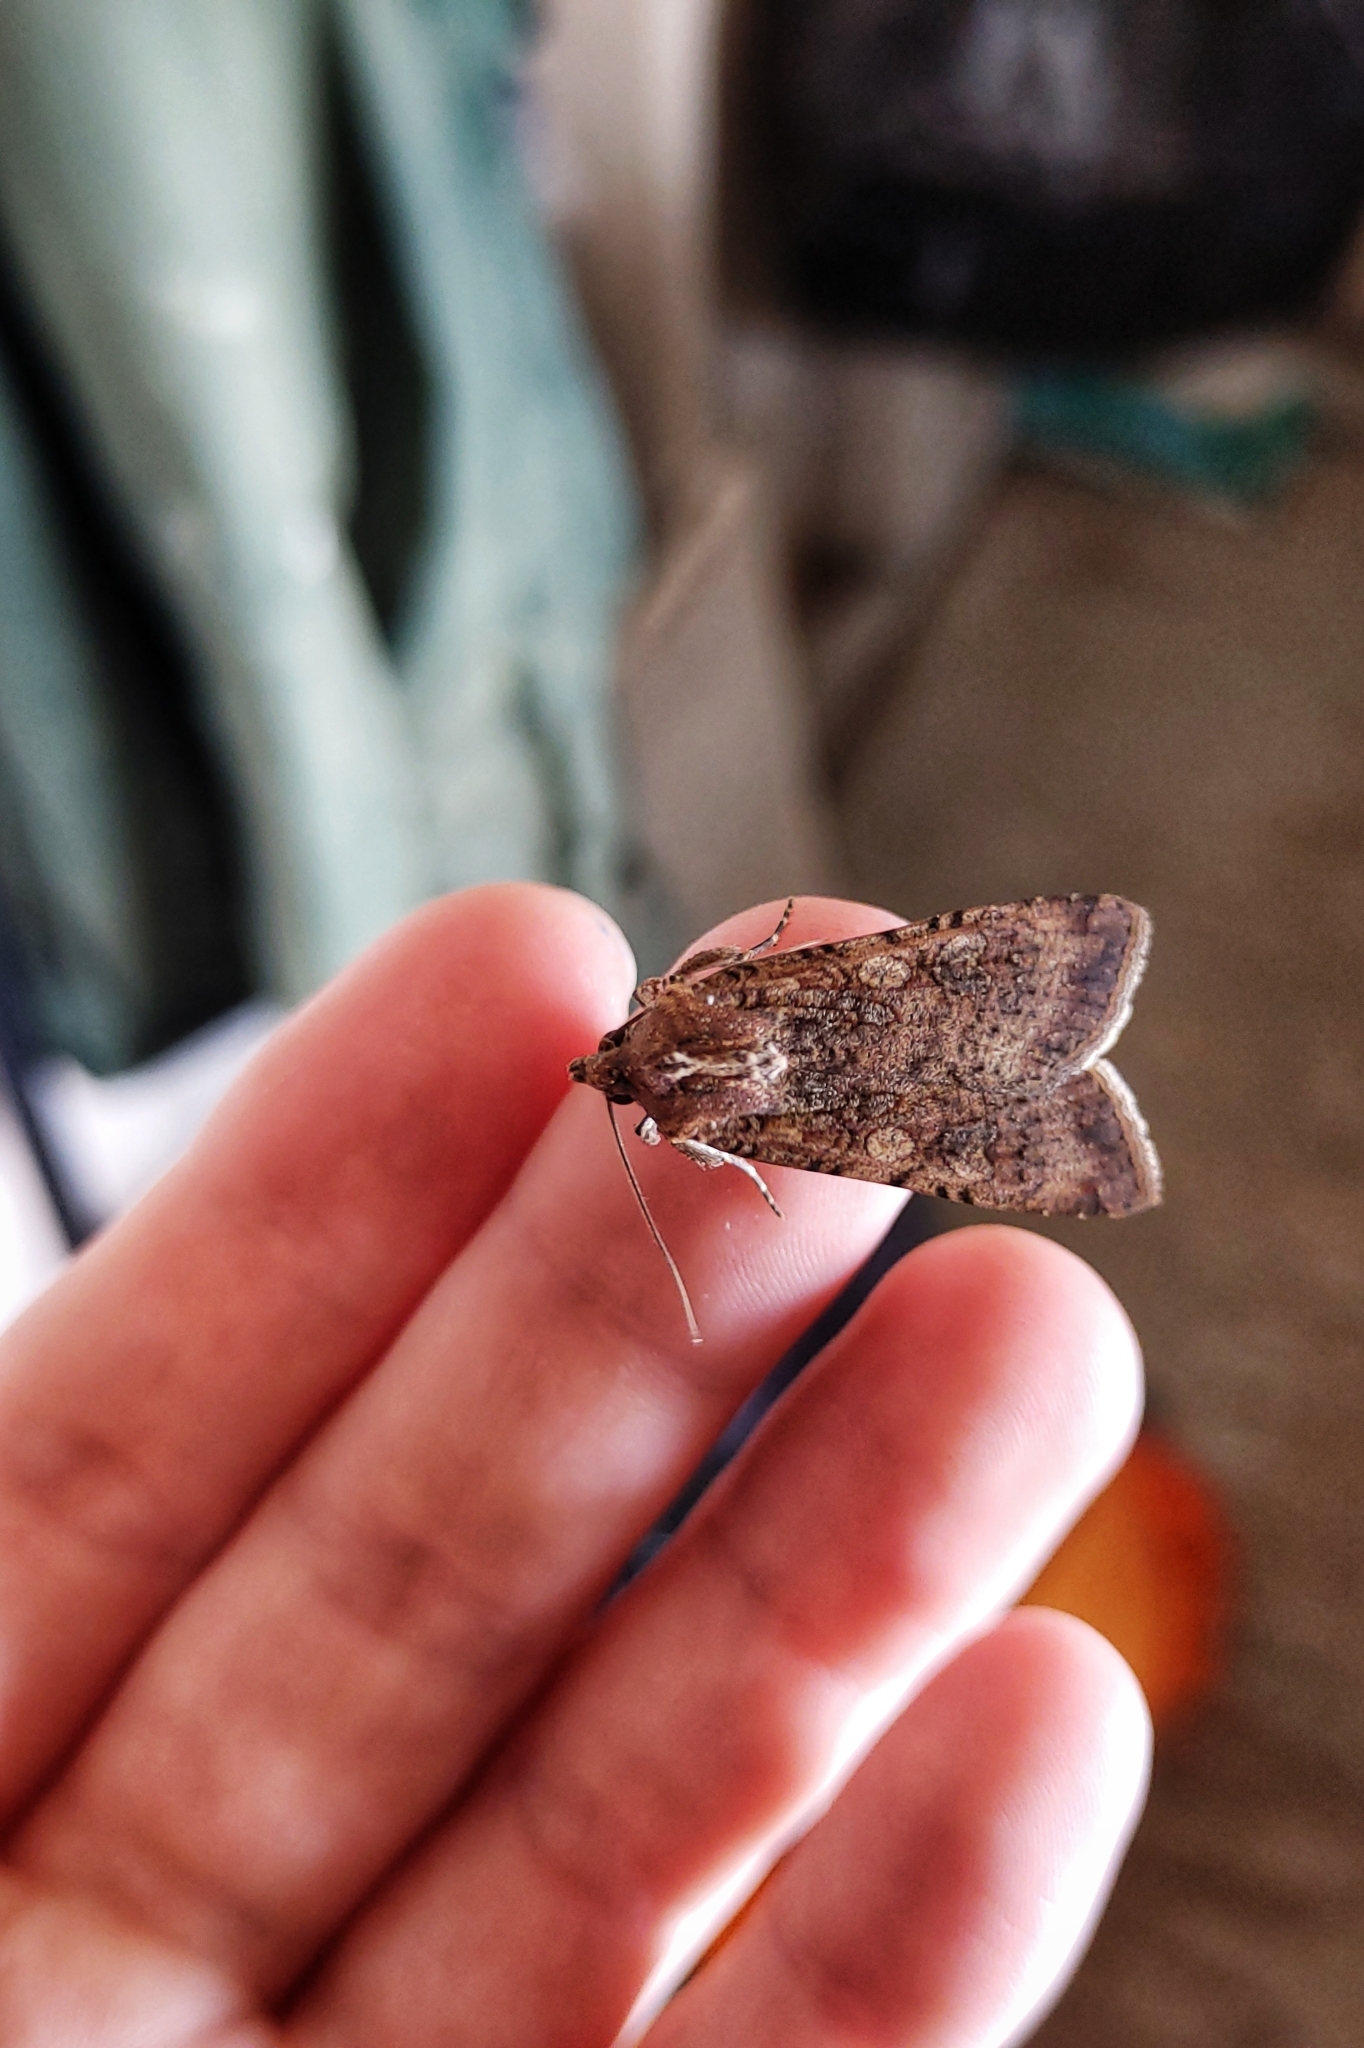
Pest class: cutworms